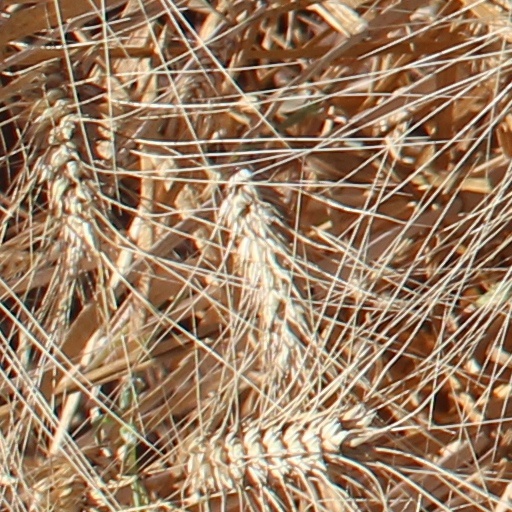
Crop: wheat